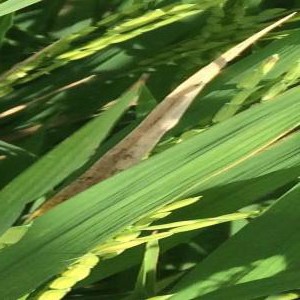
Disease: Bacterialblight